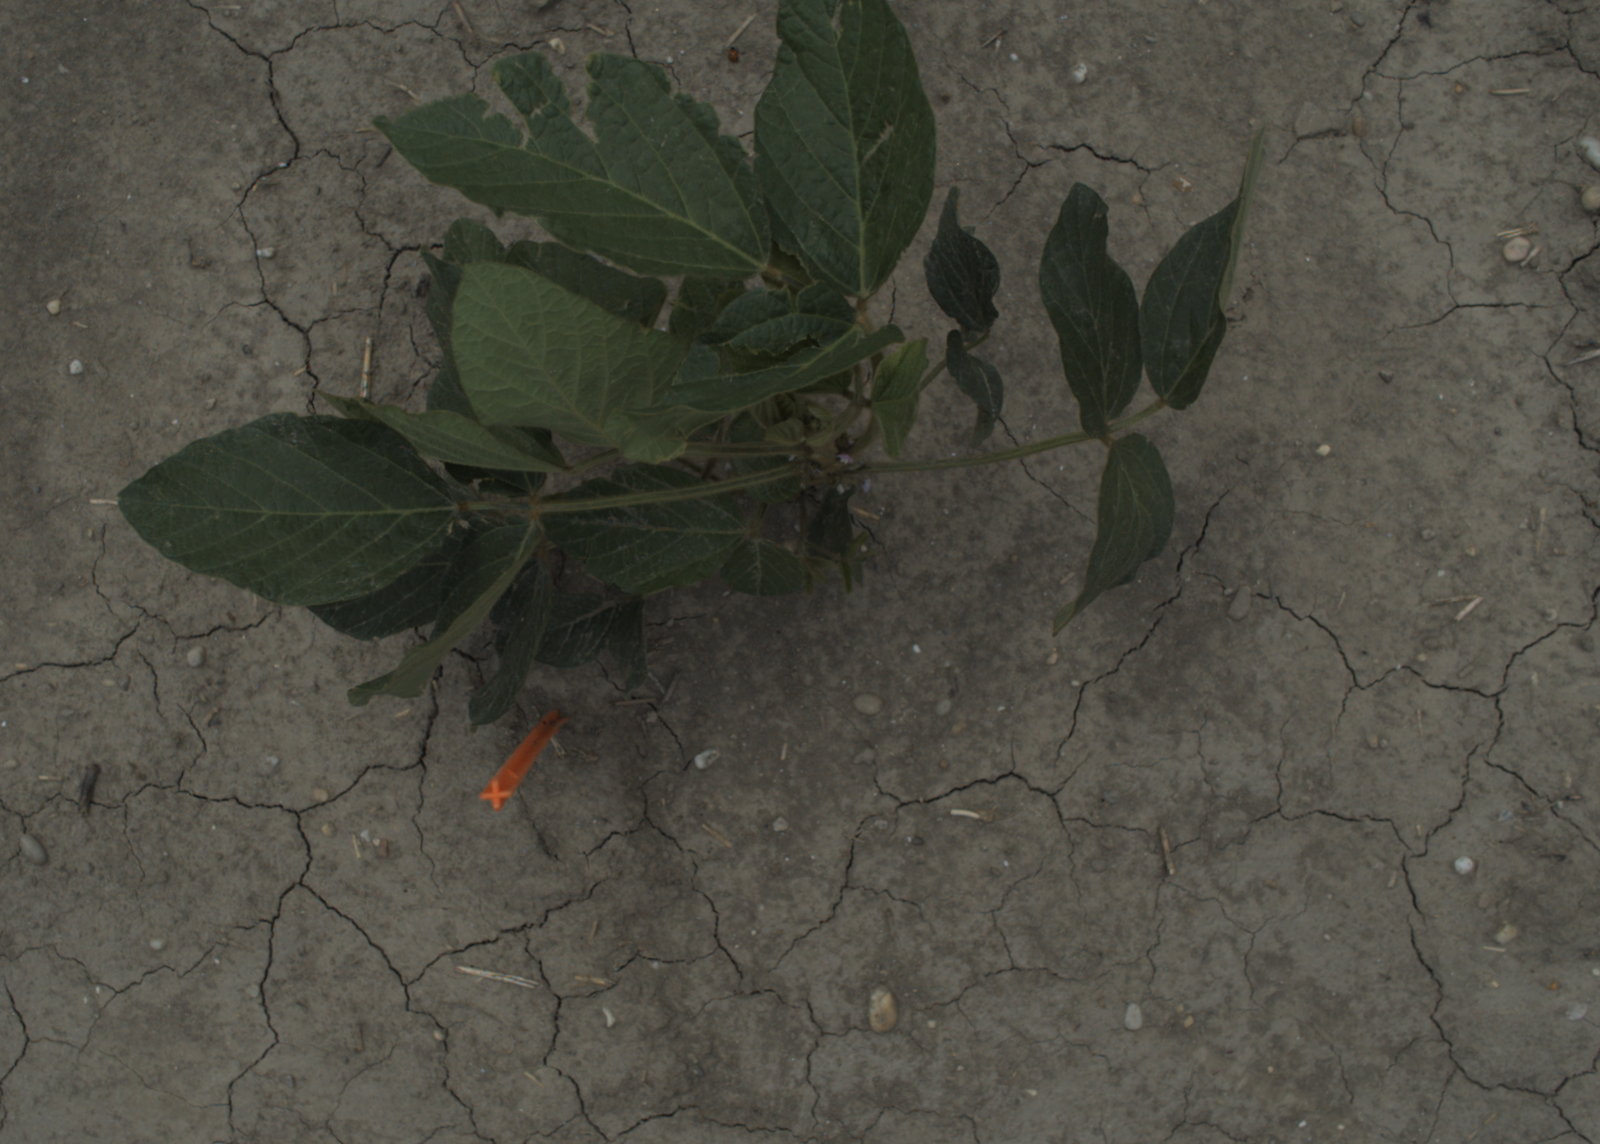
Capture date: 21.07.2021 12:46:38
Weather: mixed
Wind: medium
Seeding date: 08.06.2021
Plant canopy height (mm): 962